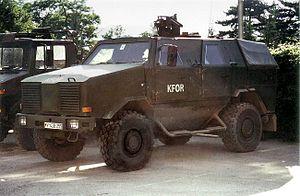
"L'ATF Dingo est un véhicule militaire blindé produit par Krauss-Maffei Wegmann et basé sur un châssis Unimog. Il est conçu pour résister aux mines terrestres, aux tirs de fusils, aux fragments d'artillerie et à la menace nucléaire des armes de destruction massive. ATF sont les initiales de Allschutz-Transport-Fahrzeug, ce qui en allemand veut dire véhicule de transport entièrement protégé. ""Dingo"" vient du chien sauvage du même nom.